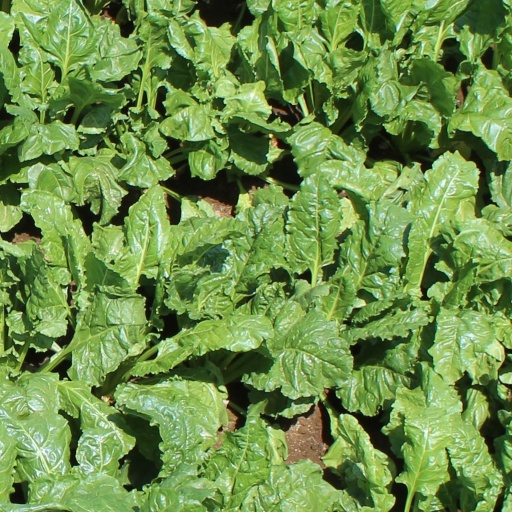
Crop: sugar beet